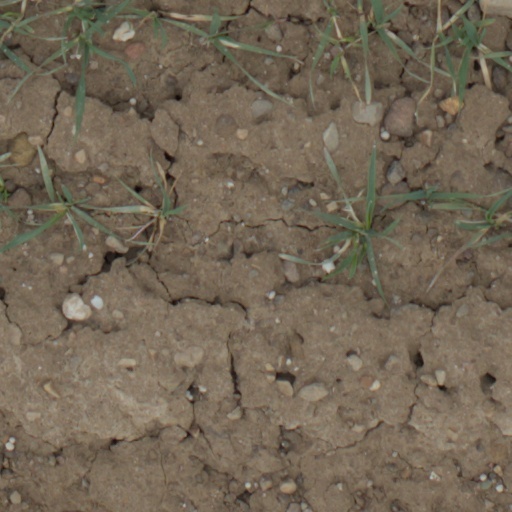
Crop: wheat